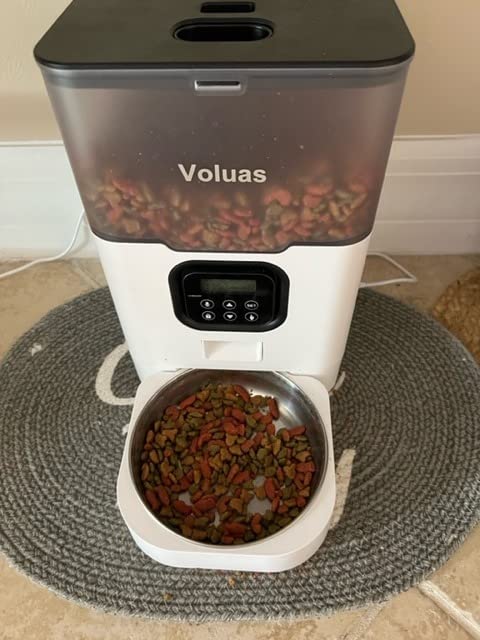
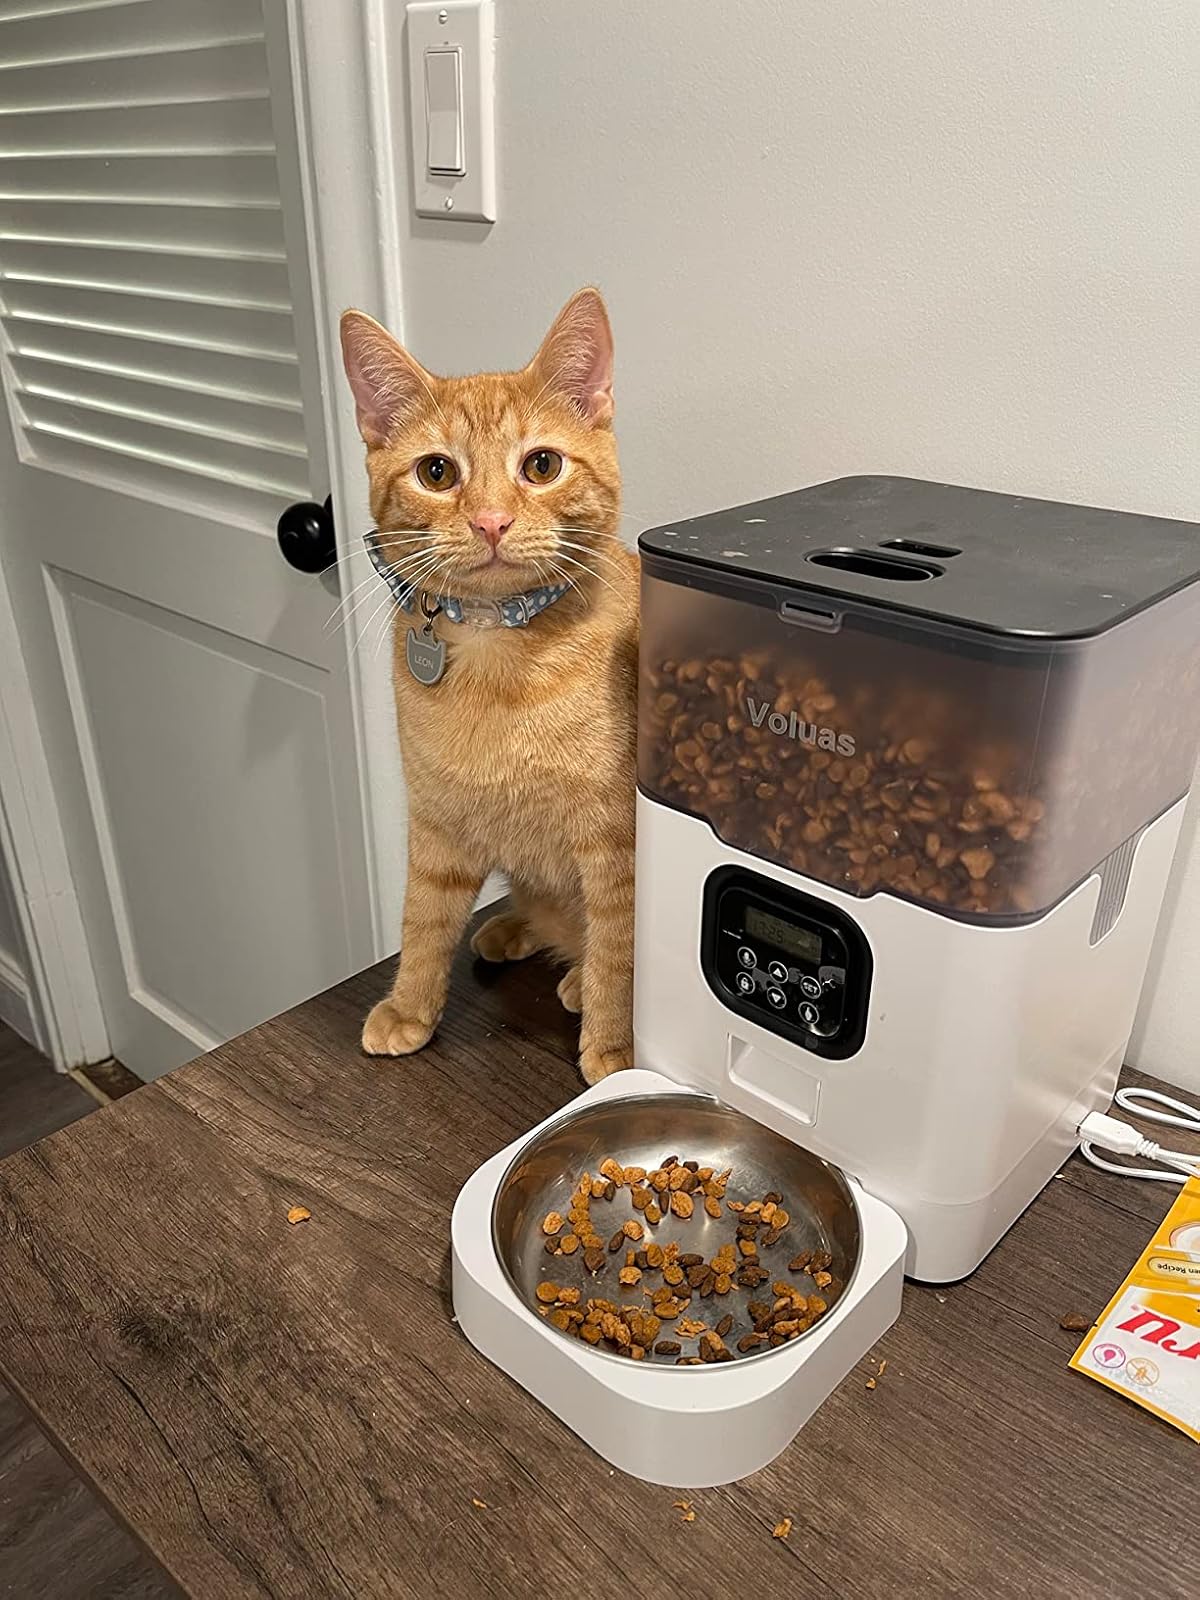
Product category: items_feeder
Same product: yes